Newshot Island

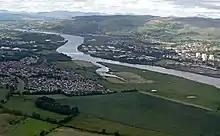
fields beside Newshot Island

The farm of Garnieland, now demolished, stood near the old Palace of Inchinnan and included the lands and isles of Newshot.